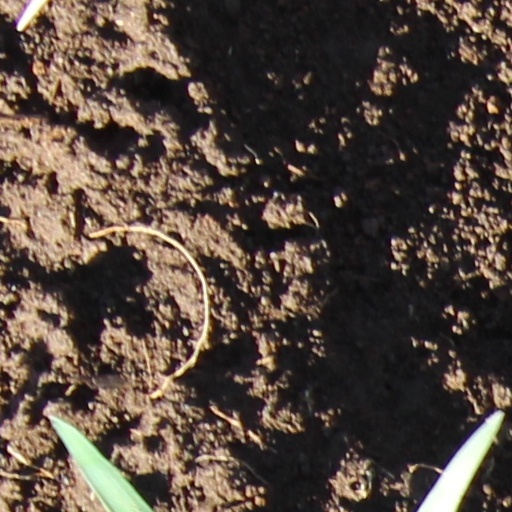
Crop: wheat